Chemical industry in China

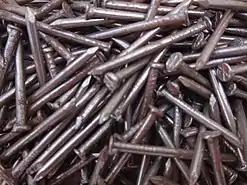

China's agriculture production efficiency boosted in the 20th century, because of the application of chemical pesticides and fertilizers. In 1909, Franklin Hiram King, US Professor of Agriculture, made a tour of China. His book "Farmers of Forty Centuries" described China's farming. This book inspired many Chinese farmers to conduct ecological farming and use fertilizers. Beginning in 1978, the Chinese government created the Family Production Responsibility System and encouraged farmers to use fertilizer.